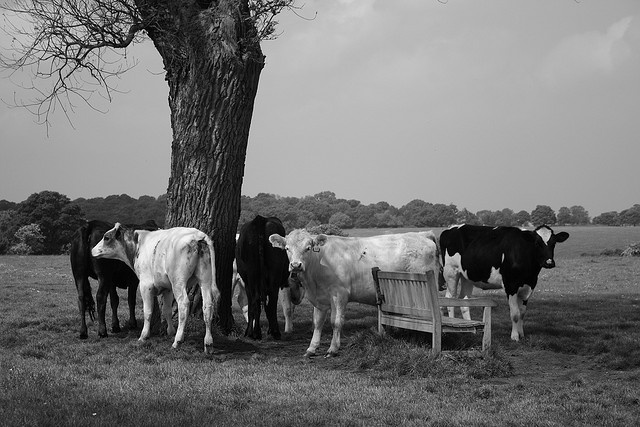
A herd of black and white cows standing next to a tree.
A black and white photo of cows standing around a tree and a bench.
Black and white photo of cows and a bench in a field
A group of cows stand together around a tree.
a small heard of cows standing by a tree and bench